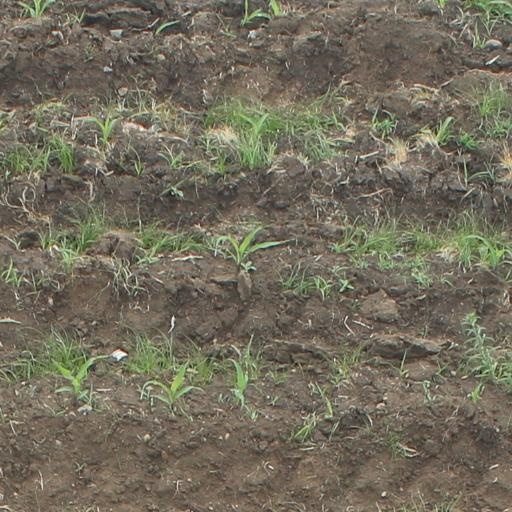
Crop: maize; corn